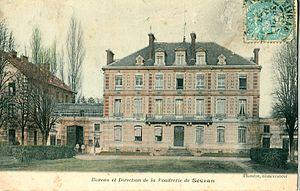
La poudrerie impériale puis nationale de Sevran-Livry fonctionna tout juste un siècle, de 1873 à 1973. Elle compta jusqu'à 3 300 ouvriers et produisit jusqu'à 28 tonnes de poudre par jour.